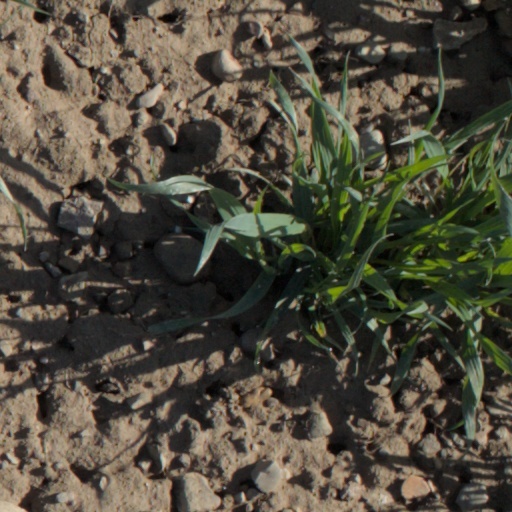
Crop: wheat